French formal garden

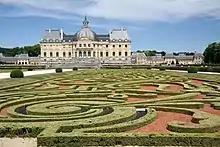
"Parterre de broderie" at Vaux-le-Vicomte.

The "parterres de broderie" (from the French meaning 'embroidery') is the typical form of French garden design of the Baroque. It is characterised by a symmetrical layout of the flower beds and sheared box hedging to form ornamental patterns known as broderie. Even the arrangement of the flowers is designed to create a harmonious interplay of colours. Frequently found in French Baroque gardens are water gardens, , grottos and statues. Further away from the country house, stately home, chateau or "schloss" the parterre transitions into the bosquets.